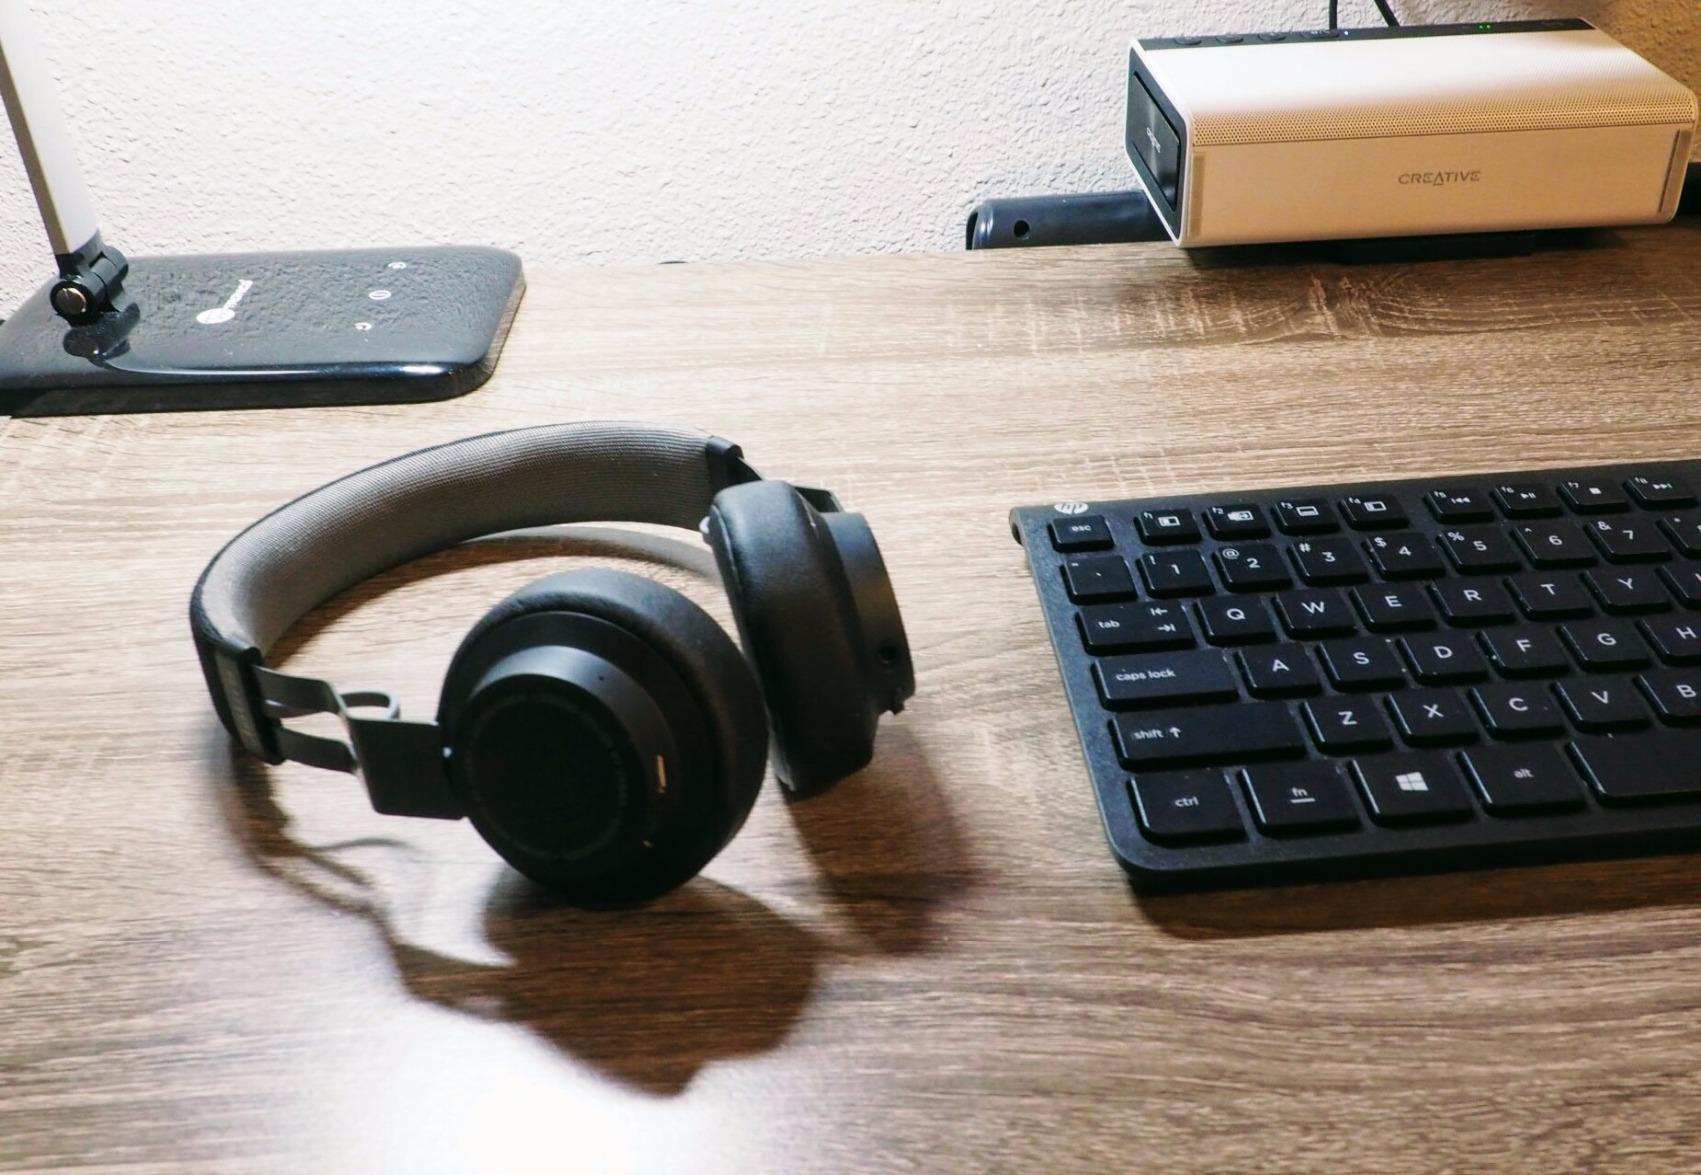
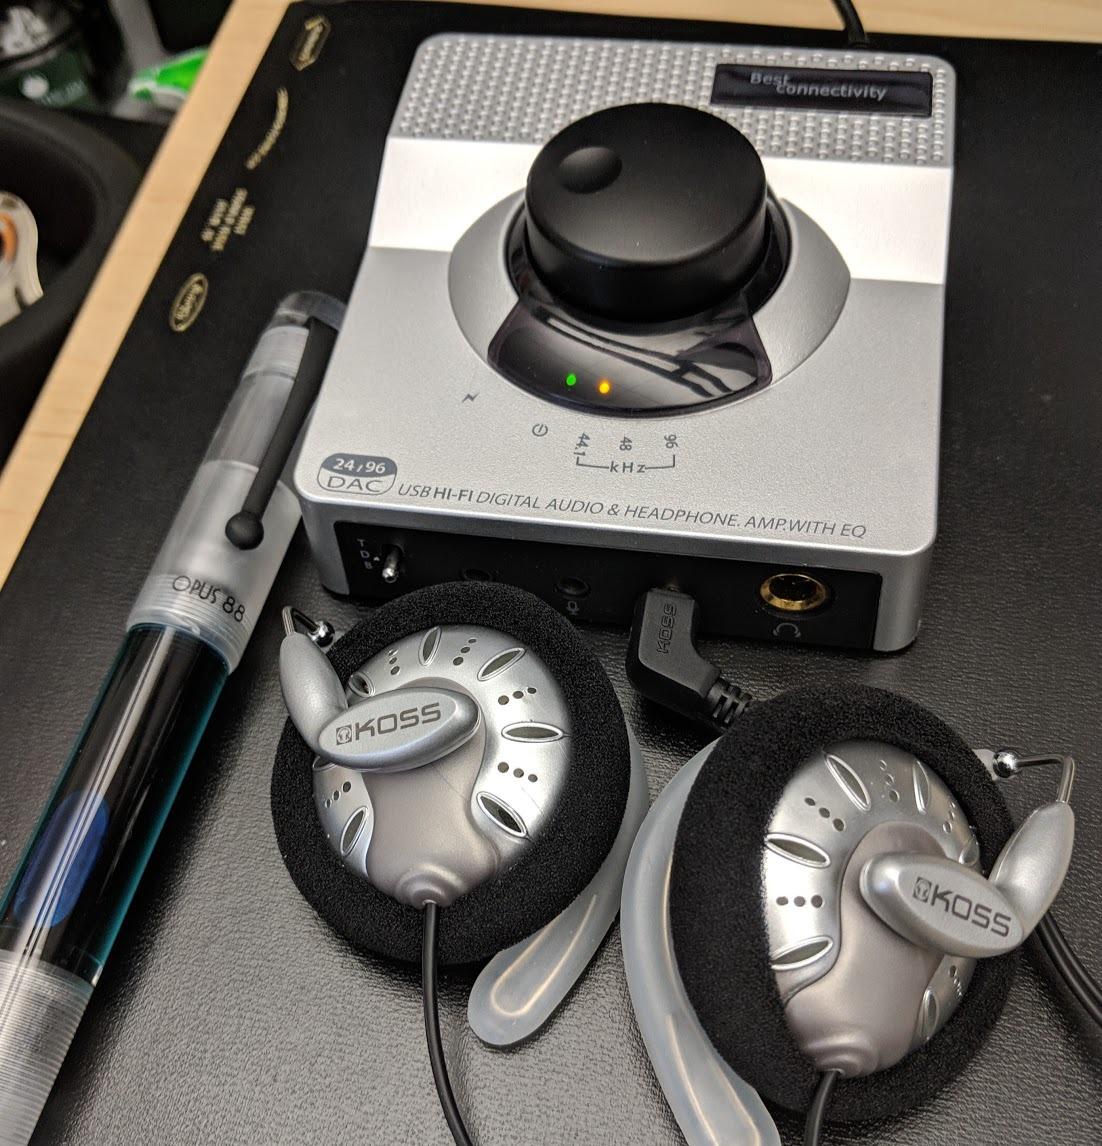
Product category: headphones
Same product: no